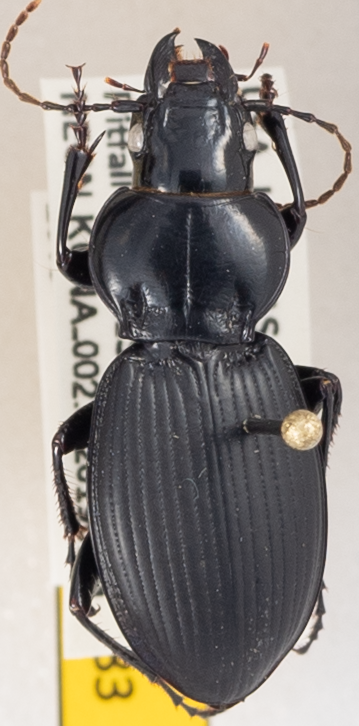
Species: Cyclotrachelus sodalis
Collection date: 2019-09-11
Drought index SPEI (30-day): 1.498
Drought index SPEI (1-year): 1.69
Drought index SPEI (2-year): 1.029